Hathor

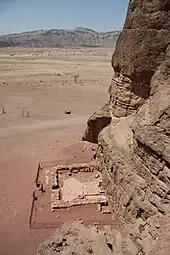
Remains of the Hathor shrine in the Timna Valley

During the Early Dynastic Period, Neith was the preeminent goddess at the royal court, while in the Fourth Dynasty, Hathor became the goddess most closely linked with the king. Sneferu, the founder of the Fourth Dynasty, may have built a temple to her, and Neferhetepes, a daughter of Djedefra, was the first recorded priestess of Hathor. Old Kingdom rulers donated resources only to temples dedicated to particular kings or to deities closely connected with kingship. Hathor was one of the few deities to receive such donations. Late Old Kingdom rulers especially promoted the cult of Hathor in the provinces, as a way of binding those regions to the royal court. She may have absorbed the traits of contemporary provincial goddesses.